1996 Parliament House riot

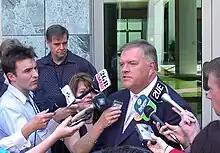
Opposition Leader Kim Beazley

On 4 July 1996, the Australian Capital Territory Trades and Labour Council advised the Speaker and President of the Parliament that a rally would be held at Parliament House on Monday, 19 August and requested permission to conduct a march around the Parliament building. The march was approved for between 1:35 pm and 2:25 pm, provided adequate marshalling was organised and that the demonstration did not obstruct access to Parliament. Subsequent discussions were also conducted with the Construction, Forestry, Mining and Energy Union and the indigenous representatives and all agreed to these parameters for the demonstration.